Gunge

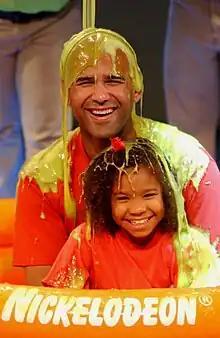
A family gets slimed at Nickelodeon Suite Resort Orlando.

Gunge as it is known in the United Kingdom, or slime as it is known in the United States and most English-speaking areas of the world, is a thick, gooey, yet runny substance with a consistency somewhere between that of paint and custard. It has been a feature on many children's programs for many years around the world and has made appearances in game shows as well as other programming. While gunge mostly appears on television, it can also be used as a fundraising tool for charities, youth and religious groups. Gunge tanks have appeared at nightclubs and Fun Days. The British charities Comic Relief and Children in Need, supported by the BBC, have used gunge for fundraising in the past. In the U.S., slime is often associated with children's television network Nickelodeon, whose parent company Paramount Global has trademarked the word.